Johannesburg Central Police Station

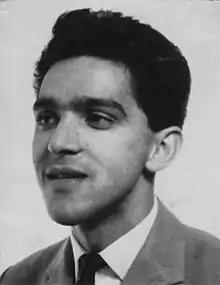
Police officers pushed Ahmed Timol out of the window at John Vorster

The first detainee to die in John Vorster Square was Ahmed Timol, a 30 year old teacher and political activist and an underground member of the South African Communist Party and Umkhonto we Sizwe, the military wing of the African National Congress. On 27 October 1971, Ahmed Timol plunged to his death from the 10th floor five days after his arrest. The police claimed that he had committed suicide and an official inquest into his death in 1972 backed up this claim, despite evidence that he had been subjected to severe torture before his death. A subsequent inquest into Timol's death in 2017 overturned the ruling of the 1971 inquest, and found that Timol had indeed been murdered by the security police.